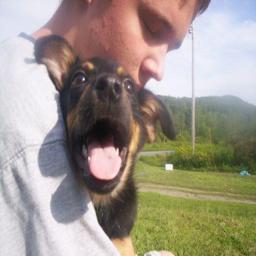
Animal: dogs